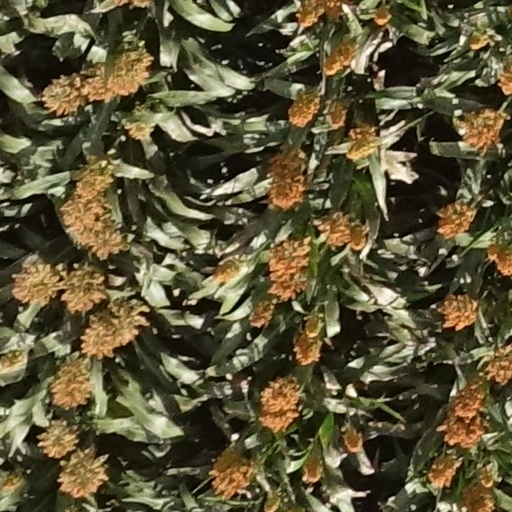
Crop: sorghum